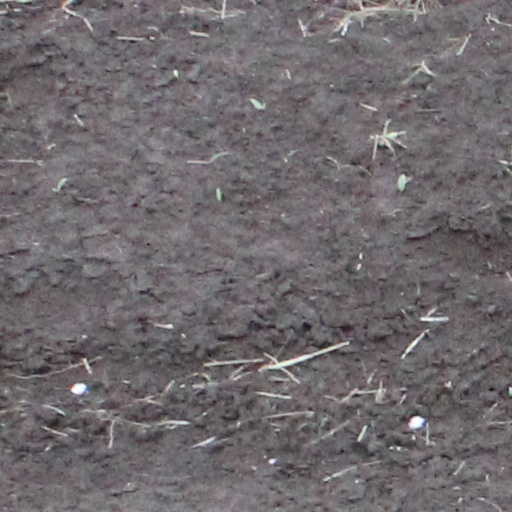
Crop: wheat